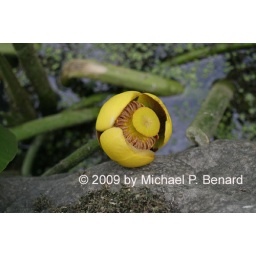
Spatterdock flower (aka yellow pond lily or cow lily), in the Holden Arboretum, Kirtland, Ohio.